Kenneth MacMillan

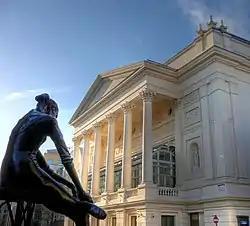
The Royal Opera House, with statue of Katie Pianoff.

MacMillan was in an awkward position. It was widely known that Ashton had been forced out, and many resented it. Company morale was lowered by an announcement, to which MacMillan and Field were party, that the two ballet companies would merge, with numerous job losses. The managerial side of the post was no more congenial to MacMillan than it had been in Berlin, and some felt that his creative work suffered during his seven-year term. His expansion of "Anastasia" into a three-act version (1971) and the other full-length work from this period, "Manon" (1974), divided opinion, receiving fiercely adverse reviews as well as laudatory ones. His Joplin ballet "Elite Syncopations" (1974) and "Requiem" (1976) were immediately successful and have been regularly revived. The latter was dedicated to the memory of Cranko, who had died suddenly in 1973. It was premiered at Stuttgart, because as with "Song of the Earth" the Royal Opera House board thought the chosen music – Fauré's Requiem – inappropriate for a ballet. The work was not given at Covent Garden until 1983.